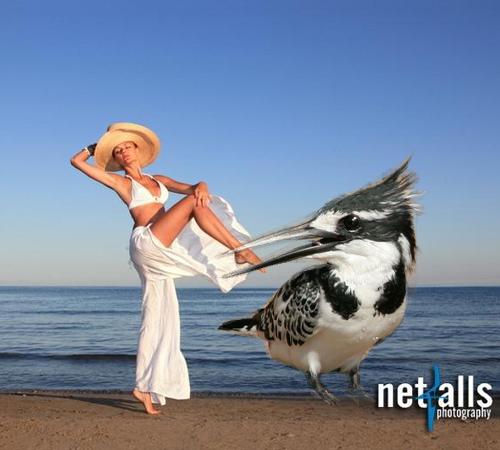
Bird species: Pied_Kingfisher
Bird type: landbird
Background: water